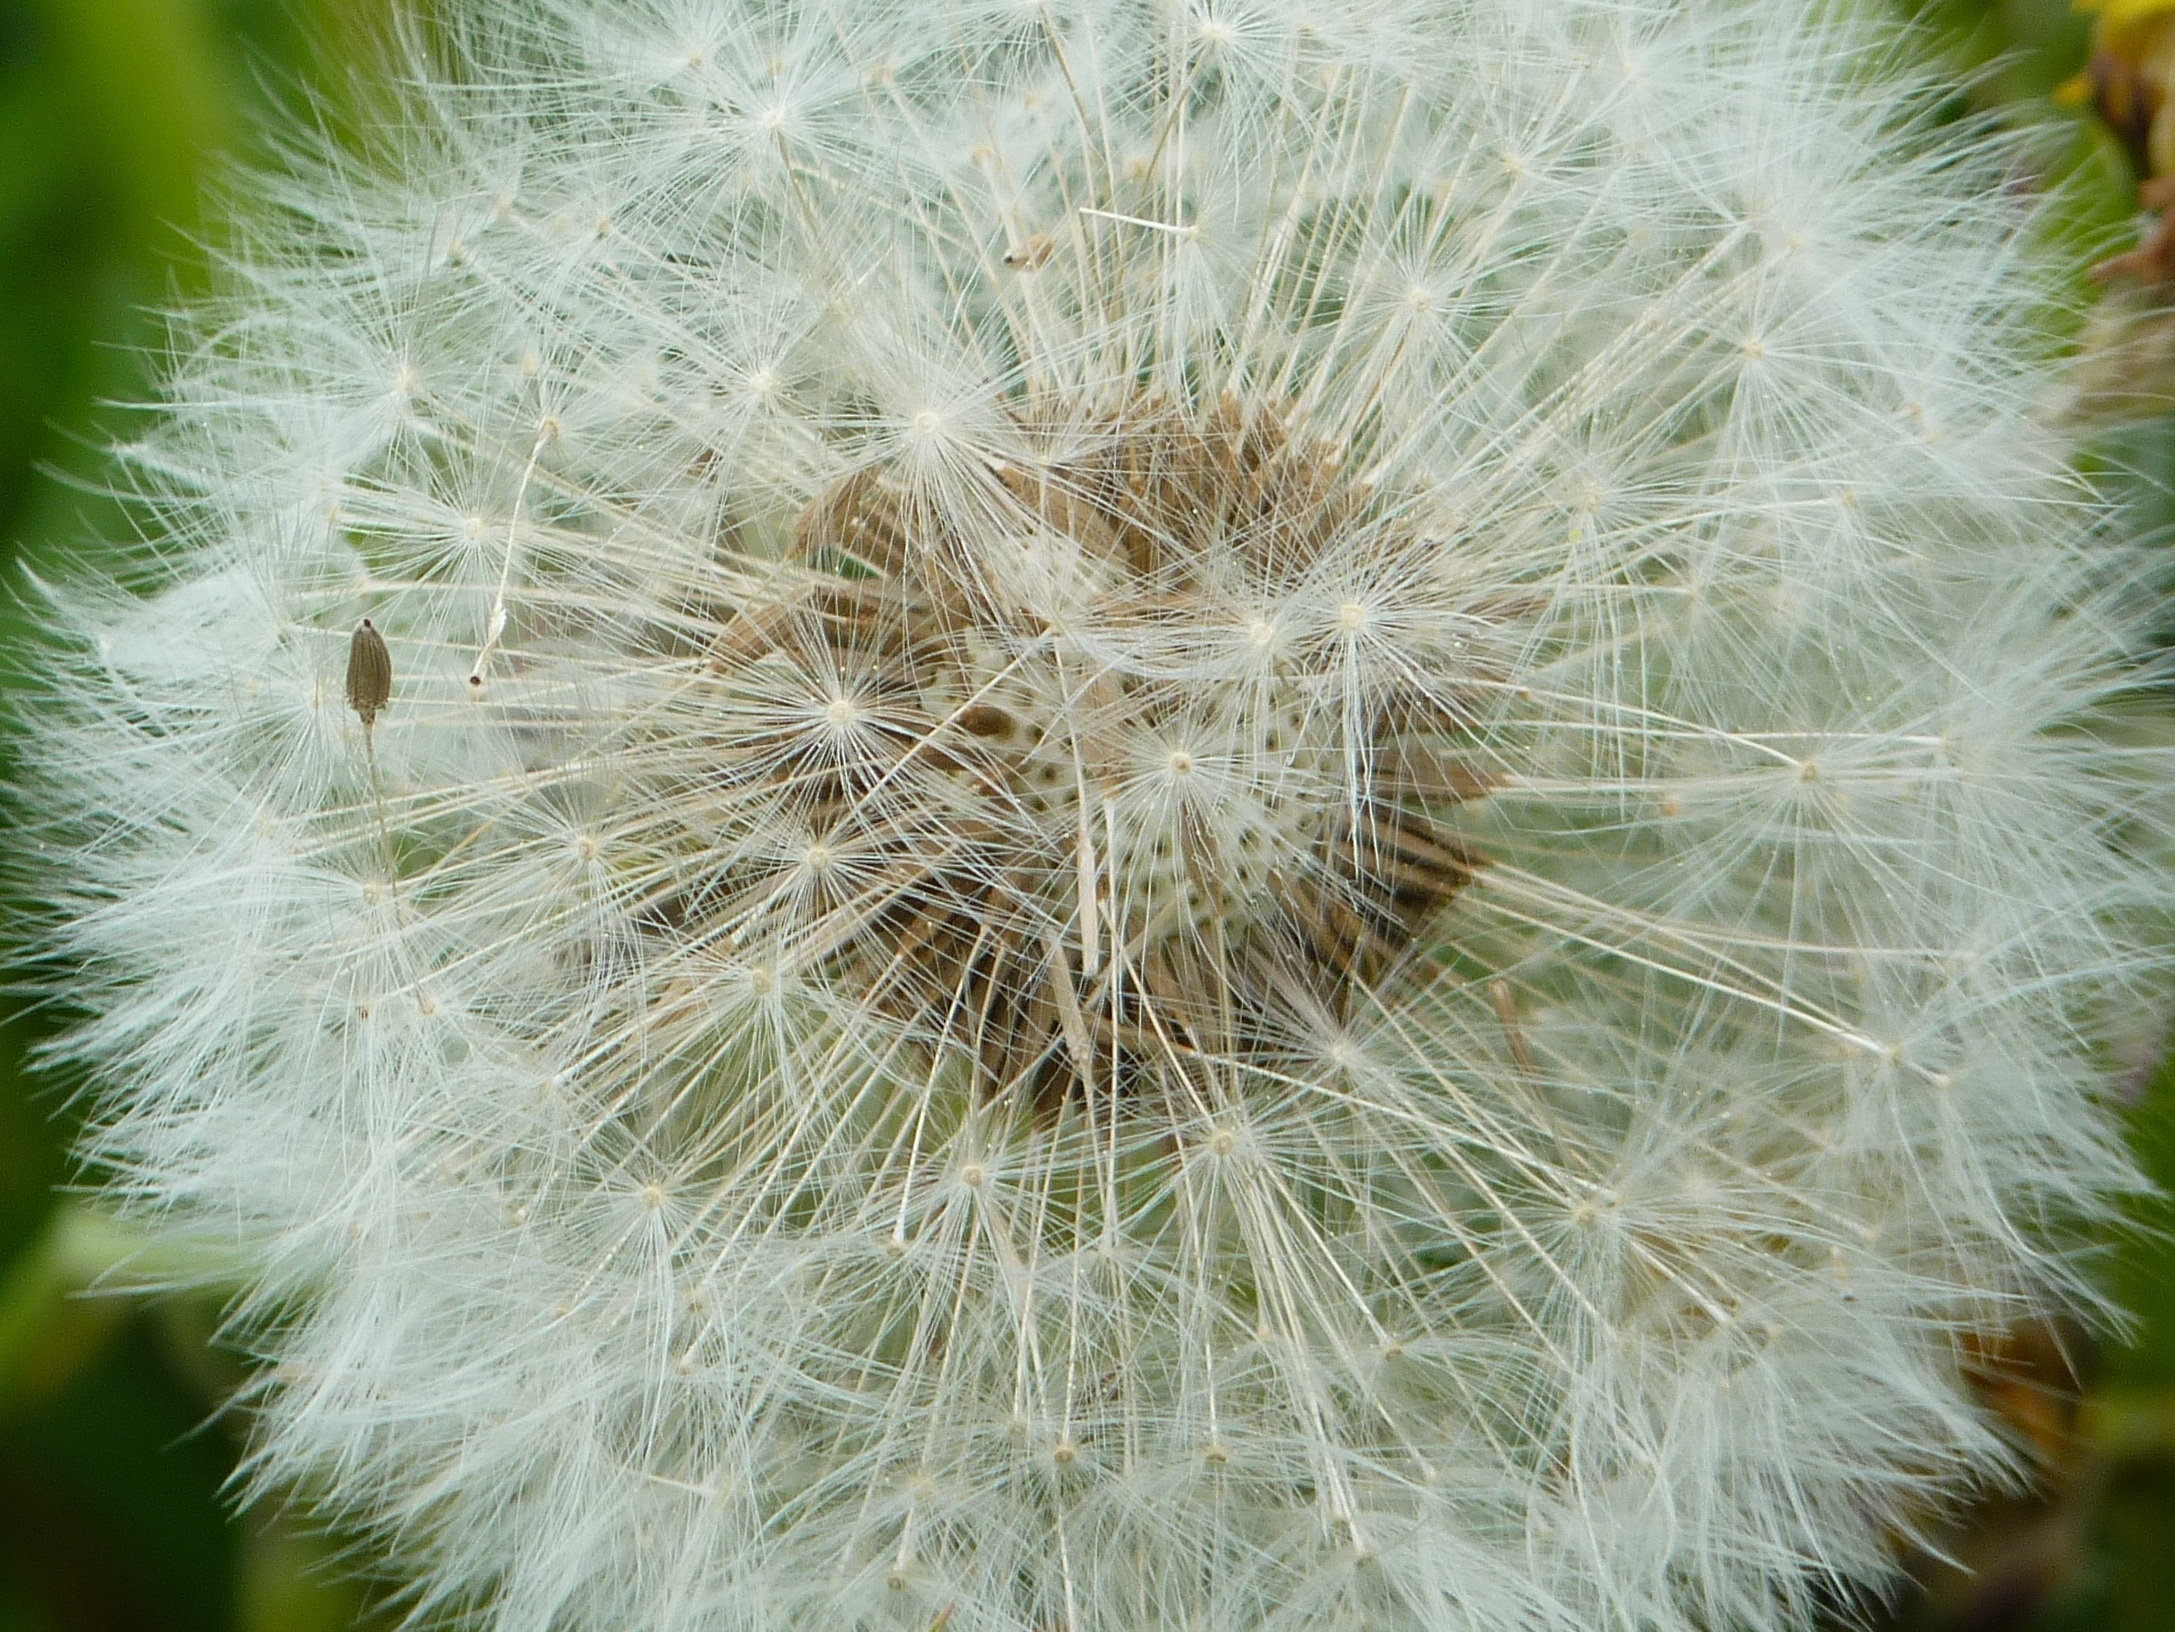
nature, grass, plant, dandelion, flower, summer, macro, botany, close, flora, close up, pointed flower, seeds, thistle, macro photography, flowering plant, daisy family, grass family, plant stem, land plant, thorns spines and prickles